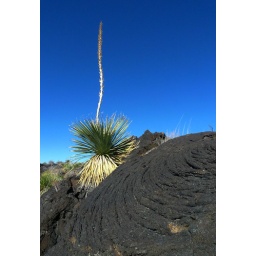
valley of fires. from white sands to black volcanic tuft in an hour or so. new mexico.